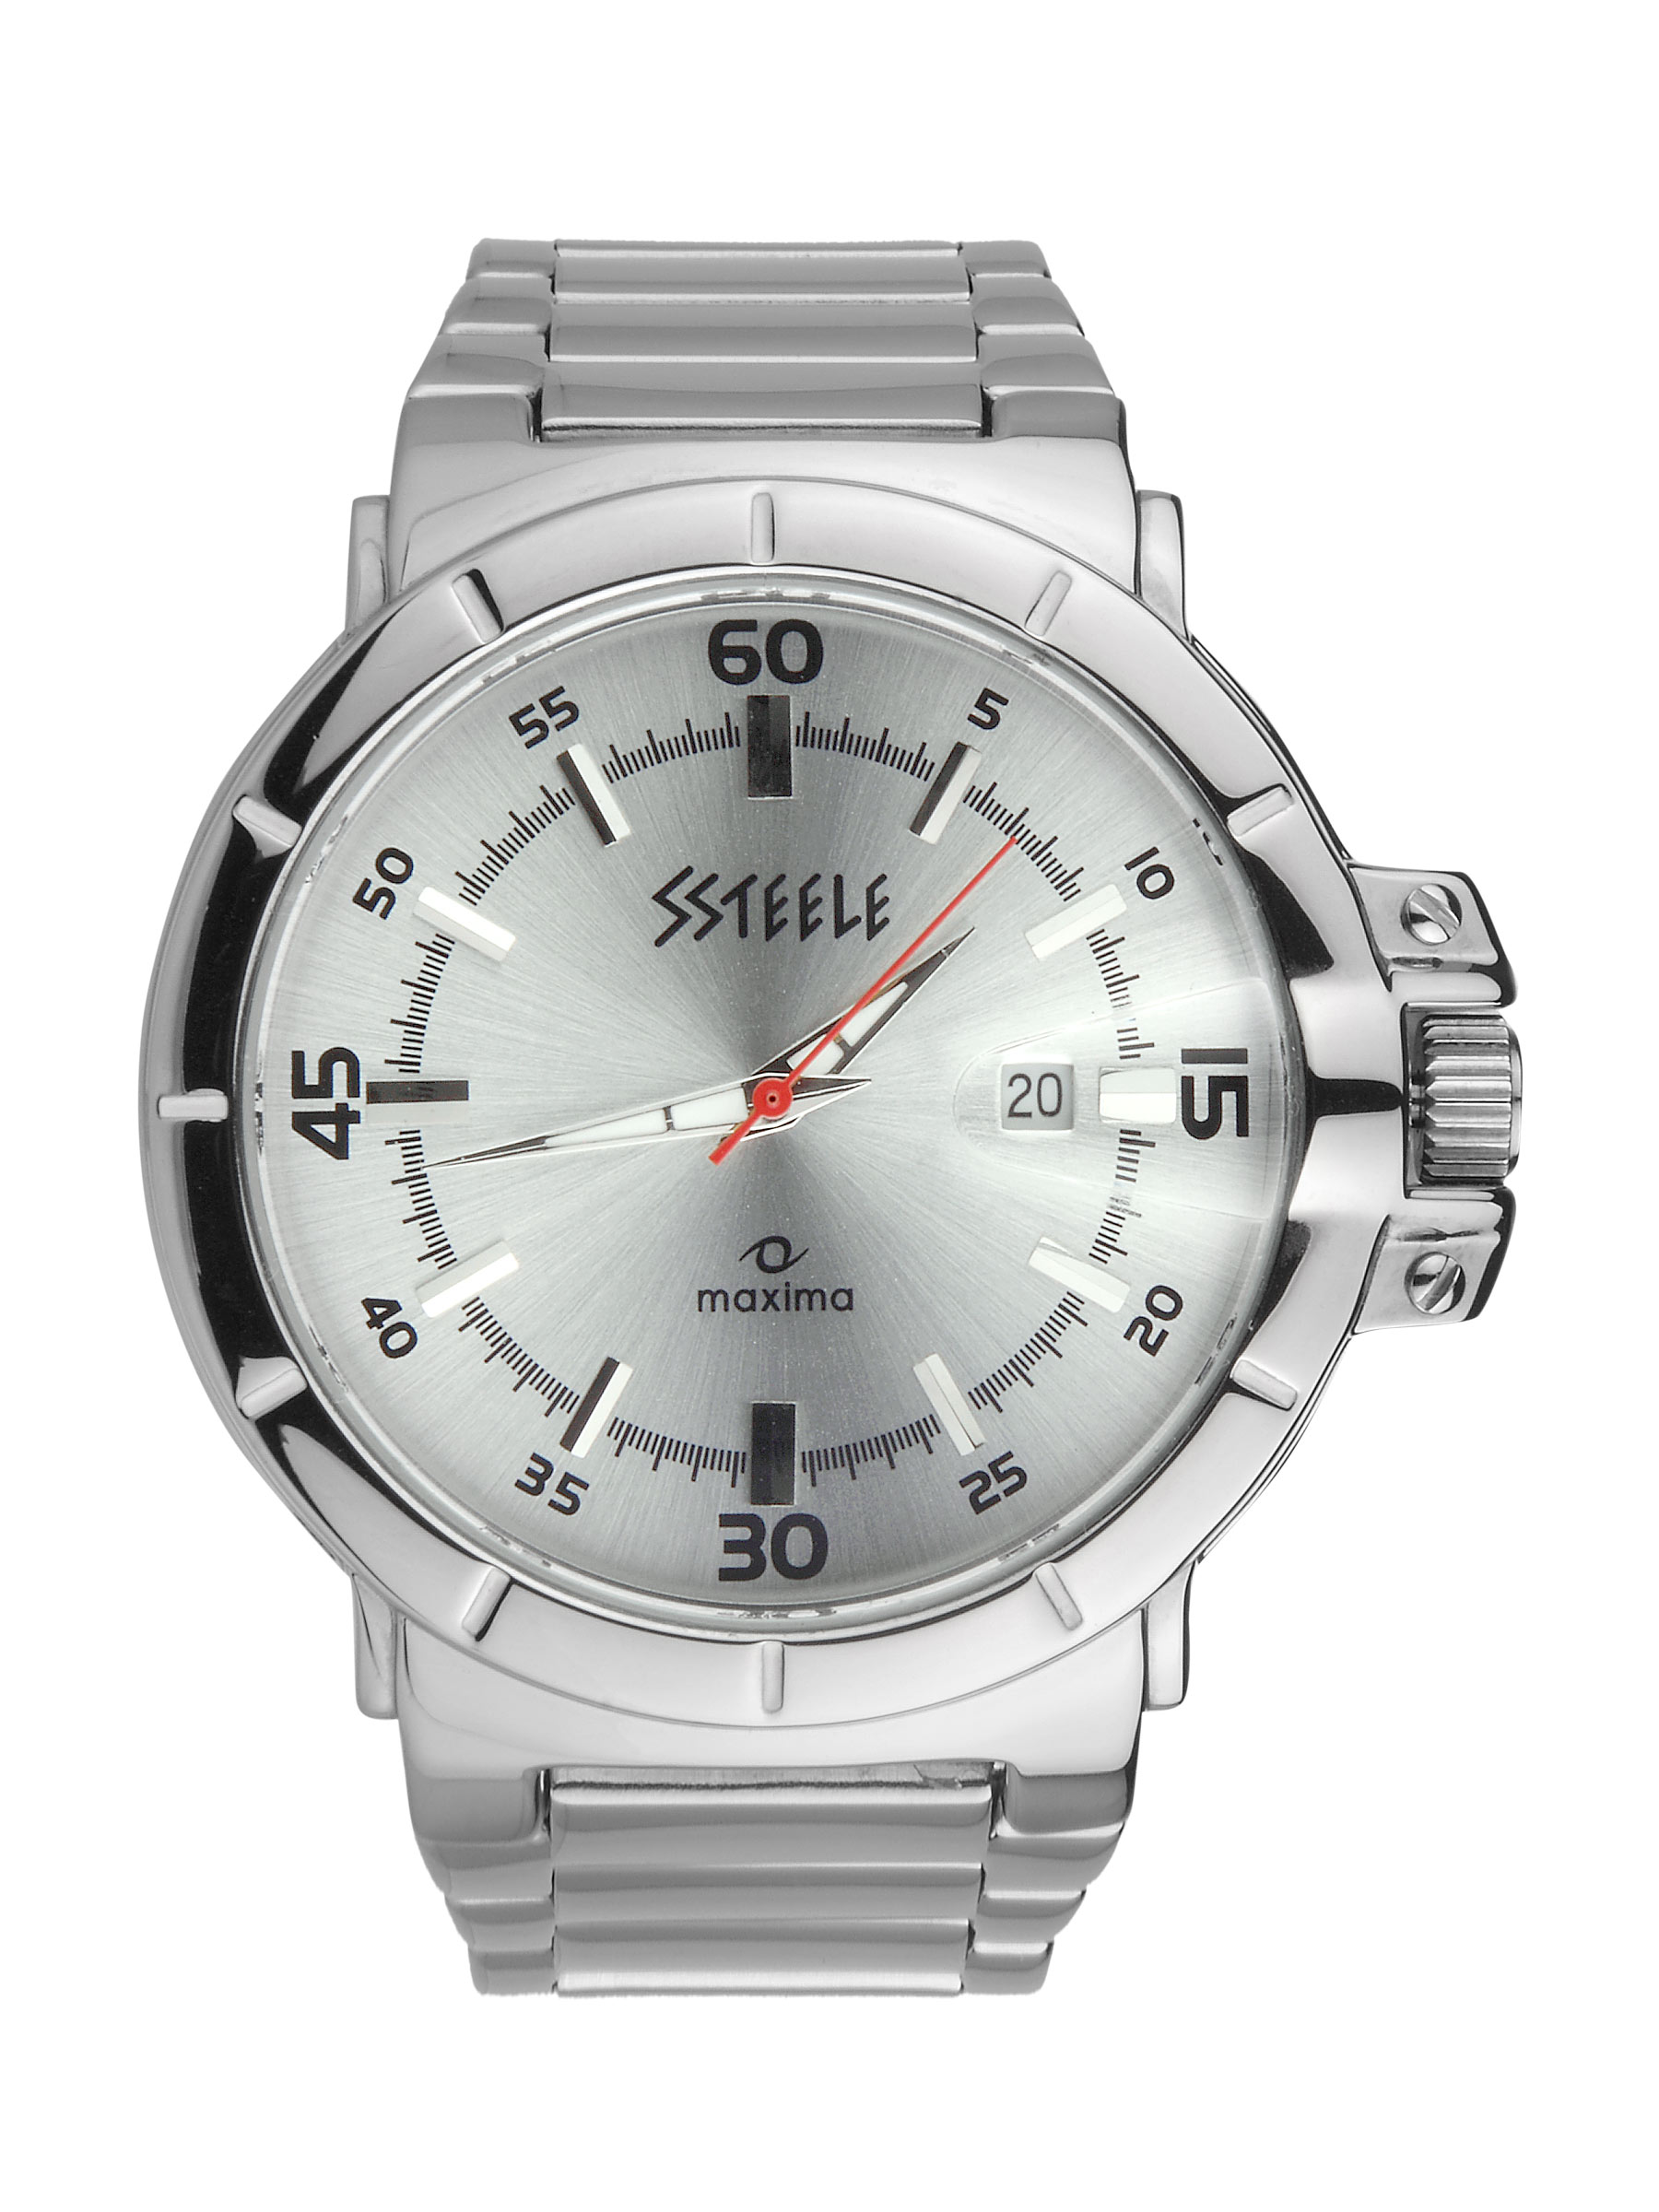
Maxima Ssteele Men Watch
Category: Accessories / Watches / Watches
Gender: Men
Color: Steel
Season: Winter 2016
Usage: Casual